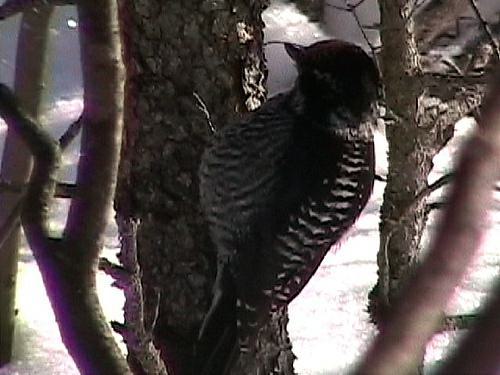
A photo of a american three toed woodpecker